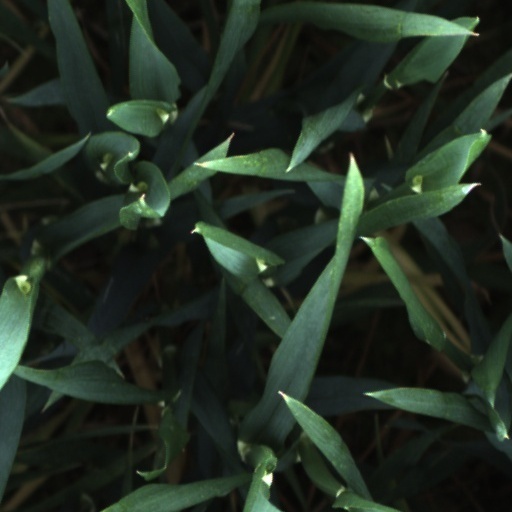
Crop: wheat